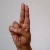
The image shows a hand gesture representing the letter 'U' in Indian Sign Language.